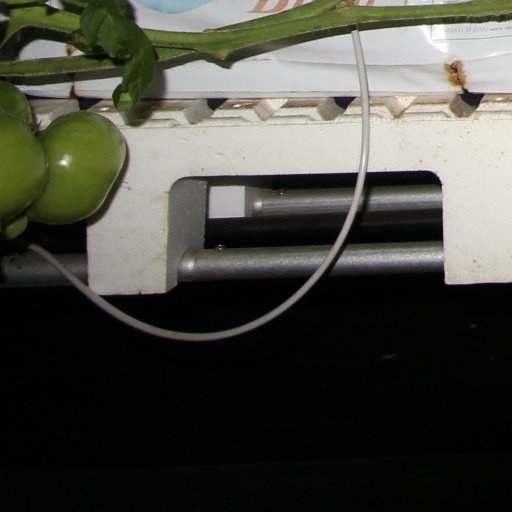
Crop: tomato